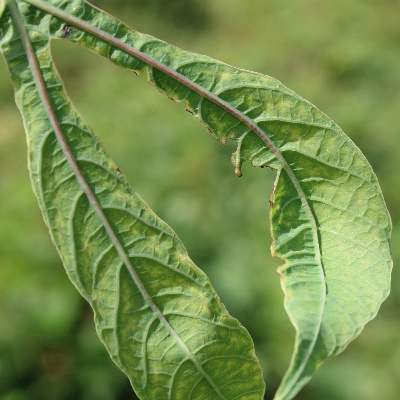
Crop: Cassava
Condition: mosaic